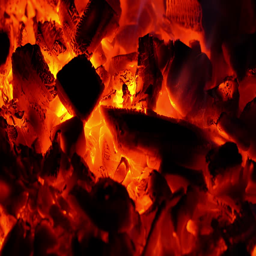
burning flame at the barbecue